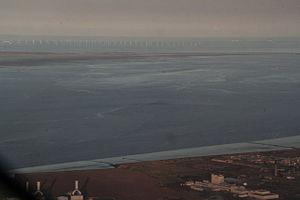
Le parc éolien de Humber Gateway est une ferme éolienne en mer située à 8 km de Spurn Point, au large de la côte du Yorkshire de l'Est en mer du Nord en Angleterre. Le parc se situe dans des eaux d'une profondeur d'environ 15 mètres et s'étend sur une surface d'environ 25 kilomètres carré. L'exploitation commerciale du parc a débuté en juin 2015.